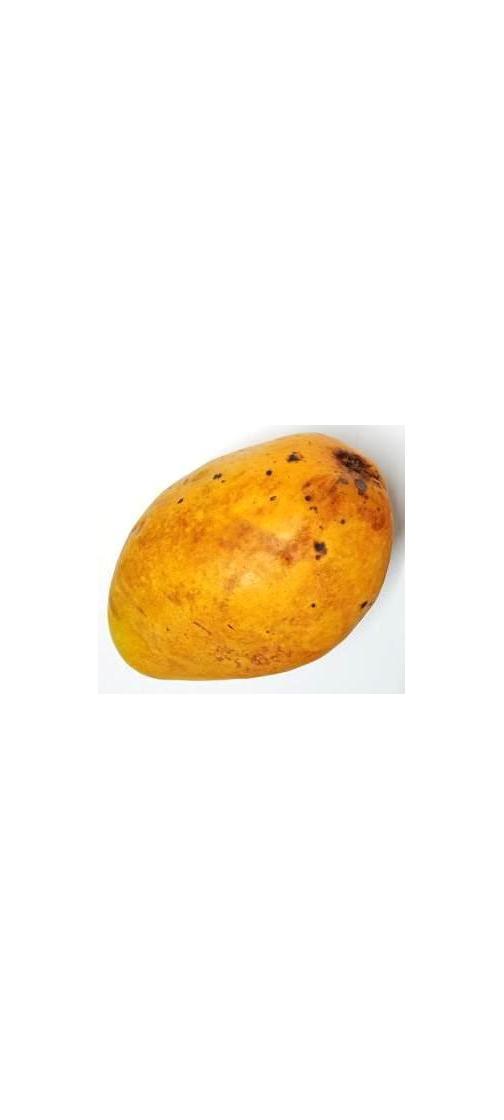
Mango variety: Bari-11